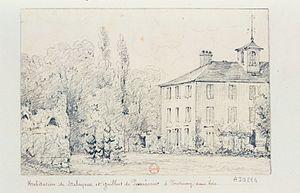
Habitation de Dalayrac et Guilbert de Pixerécourt à Fontenay-sous-Bois
Nicolas Dalayrac est un compositeur français né le 8 juin 1753 à Muret et mort le 27 novembre 1809 à Paris.